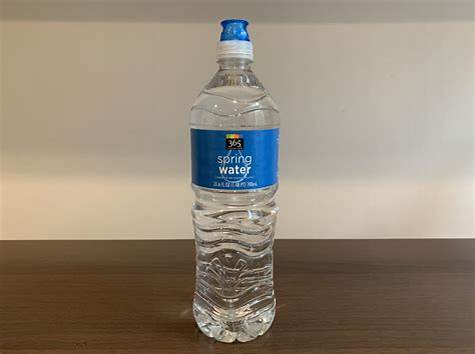
Waste category: plastic